Bay Park, New York

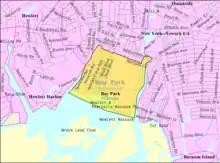
U.S. Census map of Bay Park.

According to the United States Census Bureau, the CDP has a total area of , of which is land and , or 21.82%, is water.